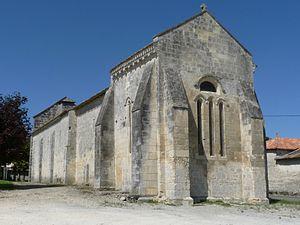
Eglise de Neulles, Charente-Maritime, France
Neulles est une commune du sud-ouest de la France située dans le département de la Charente-Maritime.
Les églises de la Charente-Maritime présentent une grande diversité, d'une commune à une autre, et se distinguent par des styles et des périodes de construction différentes. De nombreux édifices témoignent cependant de l'épanouissement, aux XIᵉ et XIIᵉ siècles d'une forme d'art roman spécifique, appelée art roman saintongeais, caractérisée par une simplicité des formes et un décor sculpté, souvent très riche.
Cet article recense une partie des monuments historiques de la Charente-Maritime, en France.